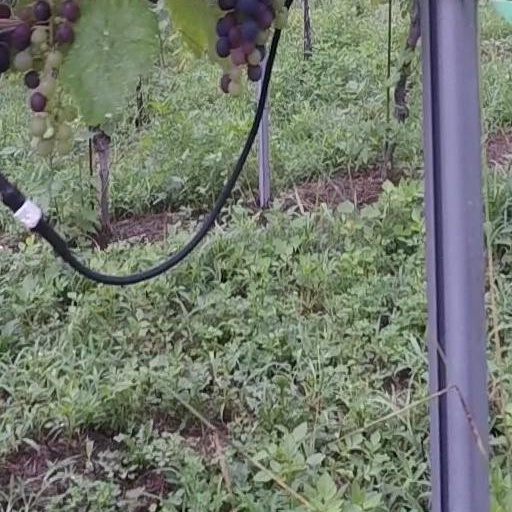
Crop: grape